Staged combustion cycle

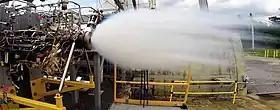
Oxidizer-rich turbine exhaust from a SpaceX Raptor preburner shown during a 2015 sub-system test on a test stand at Stennis Space Center. In the full-flow rocket engine, the preburner exhaust is fed into a turbine and then into the main combustion chamber.

Several variants of the staged combustion cycle exist. Preburners that burn a small portion of oxidizer with a full flow of fuel are called , while preburners that burn a small portion of fuel with a full flow of oxidizer are called . The RD-180 has an oxidizer-rich preburner, while the RS-25 has two fuel-rich preburners. The SpaceX Raptor has both oxidizer-rich and fuel-rich preburners, a design called "full-flow staged combustion".